Ipfirewall

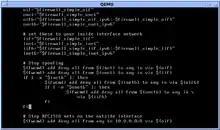
FreeBSD "/etc/rc.firewall" shell script for configuring ipfw

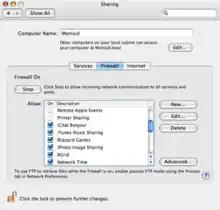
Mac OS X's ipfirewall tab in the Sharing Preferences Pane

ipfirewall or ipfw is a FreeBSD IP, stateful firewall, packet filter and traffic accounting facility. Its ruleset logic is similar to many other packet filters except IPFilter. ipfw is authored and maintained by FreeBSD volunteer staff members. Its syntax enables use of sophisticated filtering capabilities and thus enables users to satisfy advanced requirements. It can either be used as a loadable kernel module or incorporated into the kernel; use as a loadable kernel module where possible is highly recommended. ipfw was the built-in firewall of Mac OS X until Mac OS X 10.7 Lion in 2011 when it was replaced with the OpenBSD project's PF. Like FreeBSD, ipfw is open source. It is used in many FreeBSD-based firewall products, including m0n0wall and FreeNAS.